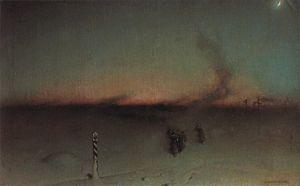
Sybirak est un mot polonais qui, comme son équivalent russe sibiryák peut qualifier tout habitant de la Sibérie, mais qui désigne plus particulièrement les Polonais emprisonnées ou exilés en Sibérie, voire même ceux envoyés dans l'Arctique russe ou dans le Kazakhstan pendant les années 40.